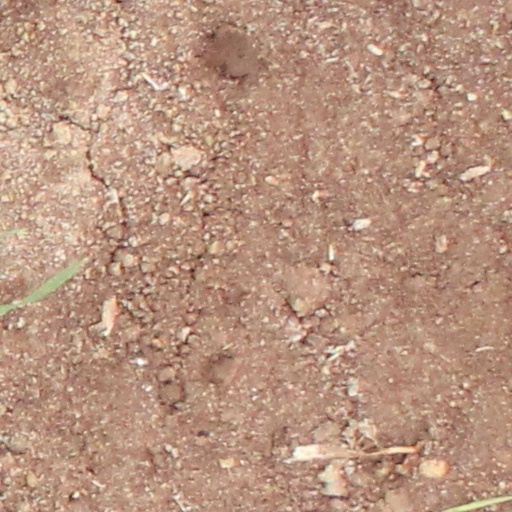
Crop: wheat